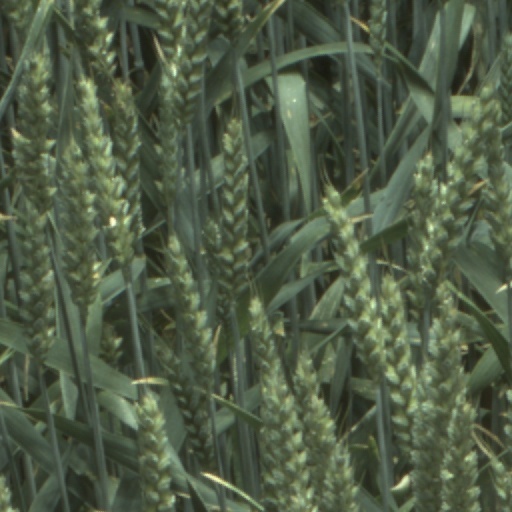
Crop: wheat